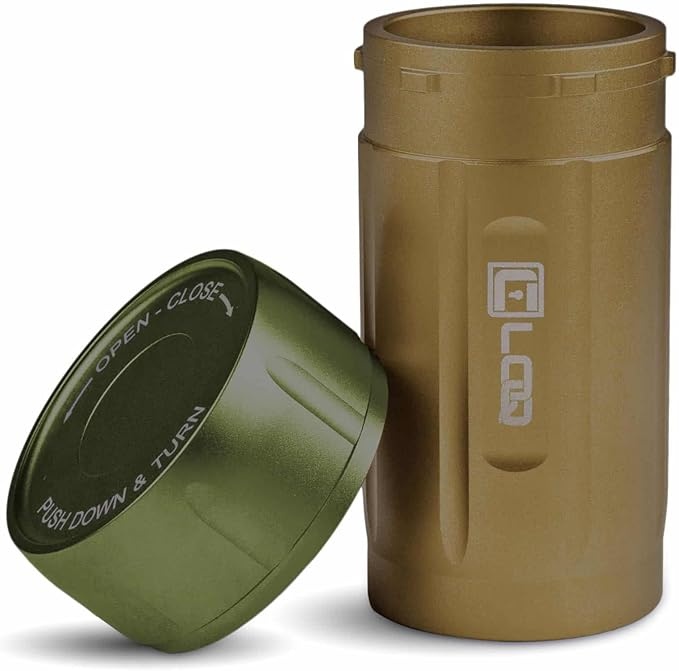
EDC120 Rugged Waterproof EDC Survival Tactical Storage Container, Zytel
About This These Rugged Waterproof Everyday Carry Storage Containers are essential additions to your emergency kit, bug out bag, survival backpack, tactical belt or MOLLE kit. They are made from high-strength, lightweight, reinforced Zytel to provide tough, secure, sealed dry storage under the most extreme environmental conditions. These compact, indestructible canisters have a spring-loaded, quarter-turn locking lug closure, and are designed and built in the USA. They are O-ring sealed for secure dry storage of core, essential items including: matches, medications, optical sight batteries, lens cloths, spare contact lenses, sight adjustment tools, USB drives, sharps and more. Perfect for EDC, emergency, bushcraft, hiking, hunting, fishing, airsoft, camping, motorcycling, snow sports, river, offshore, backcountry, overland, and urban adventures. They are virtually indestructible; airtight, weatherproof, shatterproof, crushproof, petproof, food-safe, and corrosion-resistant. The patented spring-loaded, quarter-turn locking lug design provides a secure, quick-open, child-resistant cap and is easy to open, even with gloved hands. Outside dimensions: 2 inch diameter, 4.3 inch length, internal capacity 120cc. They come in a tough, tactical, matte finish. Overview Material : Nylon Brand : Corloq Color : Tan Body Green Cap Manufacturer : Corloq Global Trade Identification Number : 00855265007635
Brand: CorloqRuggedEDCStorageContainers
Category: Home & Garden > Emergency Preparedness > Emergency Tools & Kits